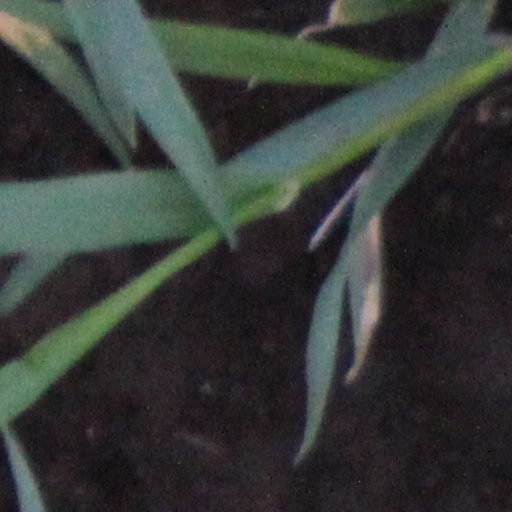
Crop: wheat